Carl Nielsen Museum

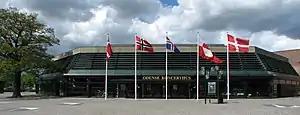
Odense Concert Hall

The Carl Nielsen Museum ("Carl Nielsen Museet") is a museum in Odense, Denmark. The museum is located as an extension on the northwestern side of the Odense Concert Hall .